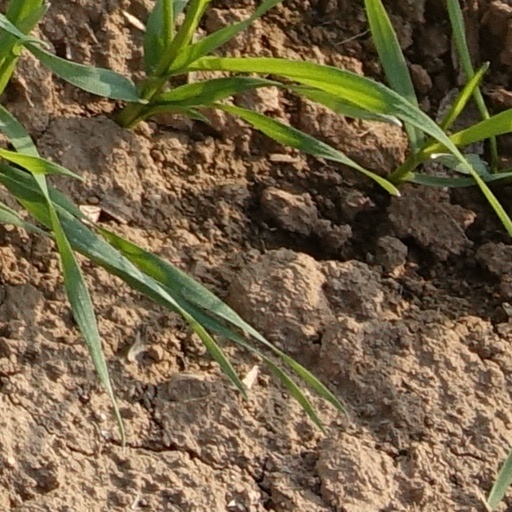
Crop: wheat